Poranek TVN24

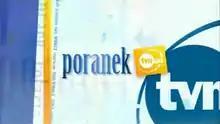

Poranek TVN24 (English TVN24 Morning), since 2009 known as Wstajesz i Wiesz (eng. You Get Up and You Know), is a Polish morning news show broadcast on TVN24. It was first aired on 10 August 2001 and since 6 January 2007 it airs also at weekends. The programme is currently presented by Jarosław Kuźniar, who hosts it from Monday to Thursday and Marcin Żebrowski who is on air from Friday to Sunday. The news is presented every 30 minutes by Marta Kuligowska or Anna Seremak.